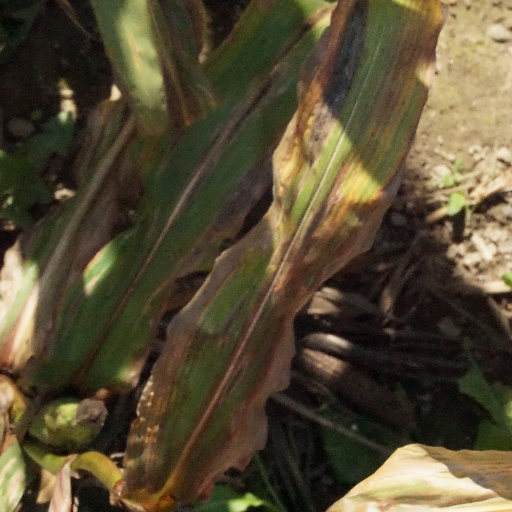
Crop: maize; corn